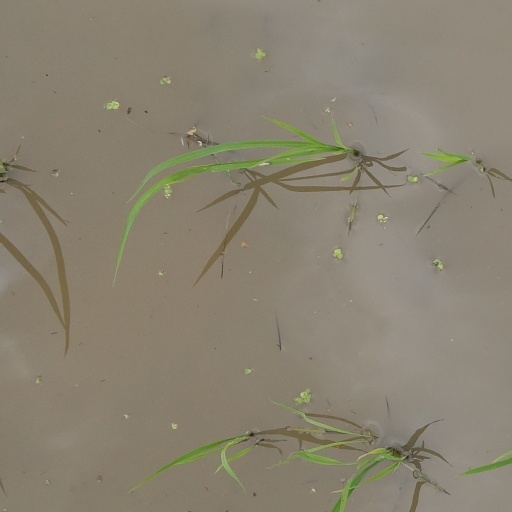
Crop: rice